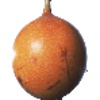
Label: granadilla